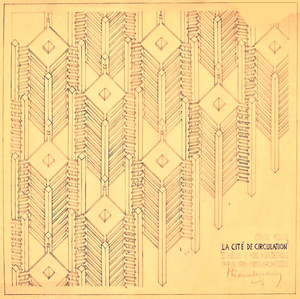
Theo van Doesburg, Cité de circulation, 1923-1929 (image Commons modifiée)
De Stijl est un mouvement artistique des Pays-Bas, fondé en 1917 par Theo van Doesburg, qui publie d'octobre 1917 à janvier 1932 une revue d'art, De Stijl, organe de diffusion des idées néoplasticiennes de Piet Mondrian et des membres du groupe de Stijl. Ces peintres, architectes, sculpteurs et poètes ont profondément influencé l'architecture du XXᵉ siècle, en particulier le Bauhaus et ensuite le style international.